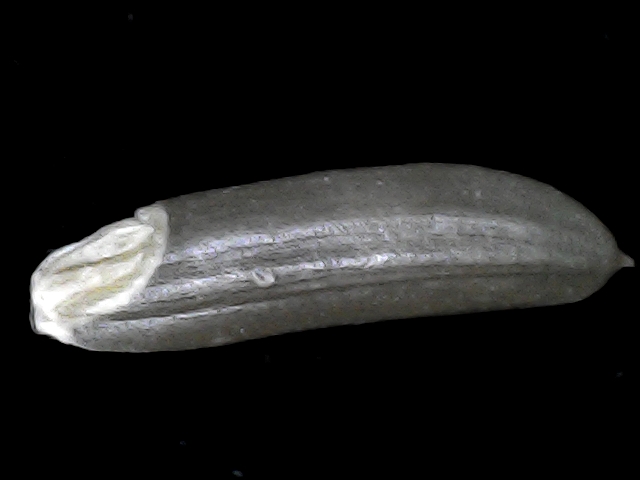
Rice variety: BD70